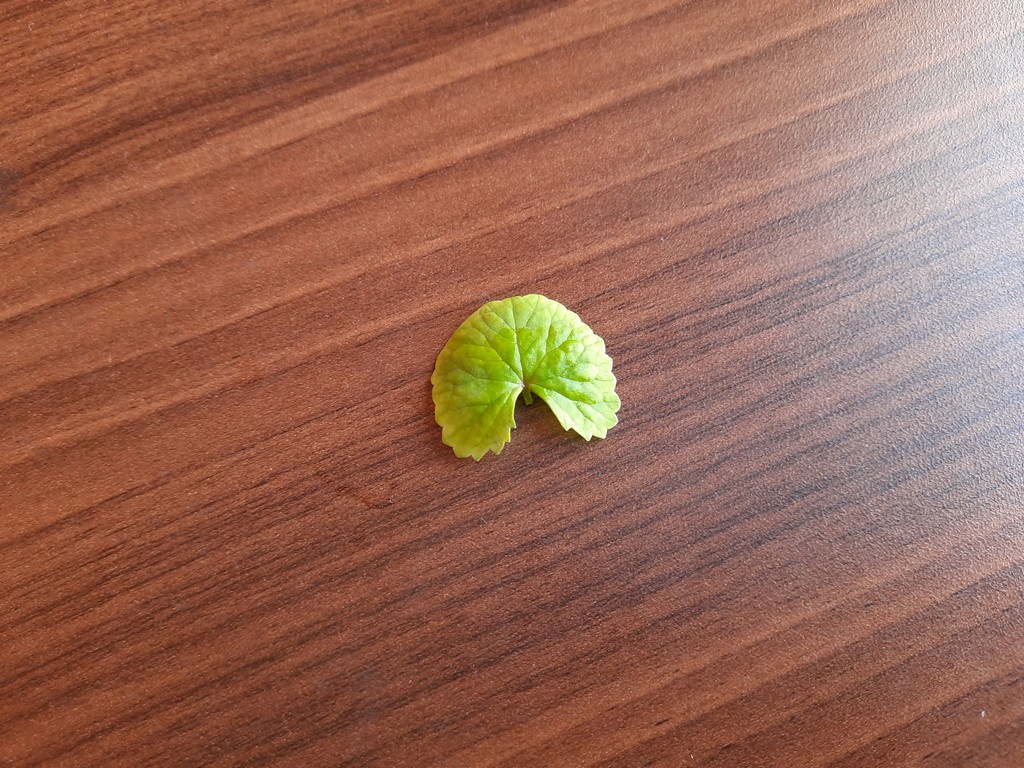
Label: Healthy